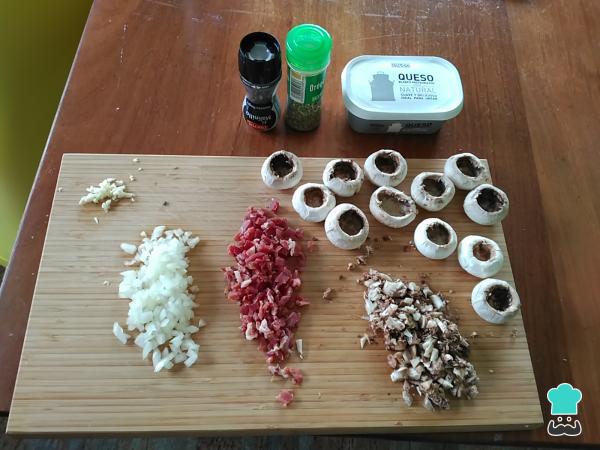
Lava y pela los champiñones y retira los tallos con una cucharilla de café (no los tires). Pica el jamón, el ajo y la cebolla en cuadraditos, y haz lo mismo con los tallos de los champiñones para aprovecharlos.